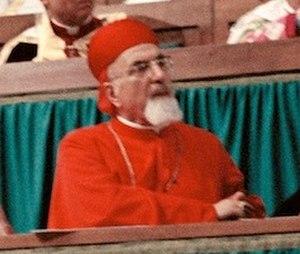
Le patriarche Paul Pierre Méouchi lors d'une séance du concile Vatican II. SEE THE TALK PAGE: this picture doesn't represent Melkite patriarch Maximos IV Sayegh but Maronite patriarch Paul Peter Meouchi
Paul Pierre Méouchi fut patriarche maronite d'Antioche et de tout l'Orient de 1955 à 1975 et cardinal.